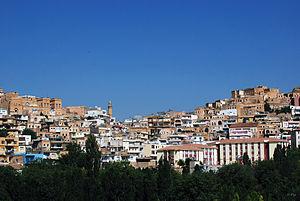
Savur est une ville et un district de la province de Mardin dans la région de l'Anatolie du sud-est en Turquie.